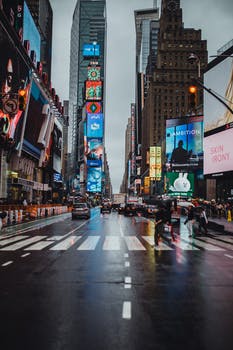
Label: No Watermark